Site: brandenburg
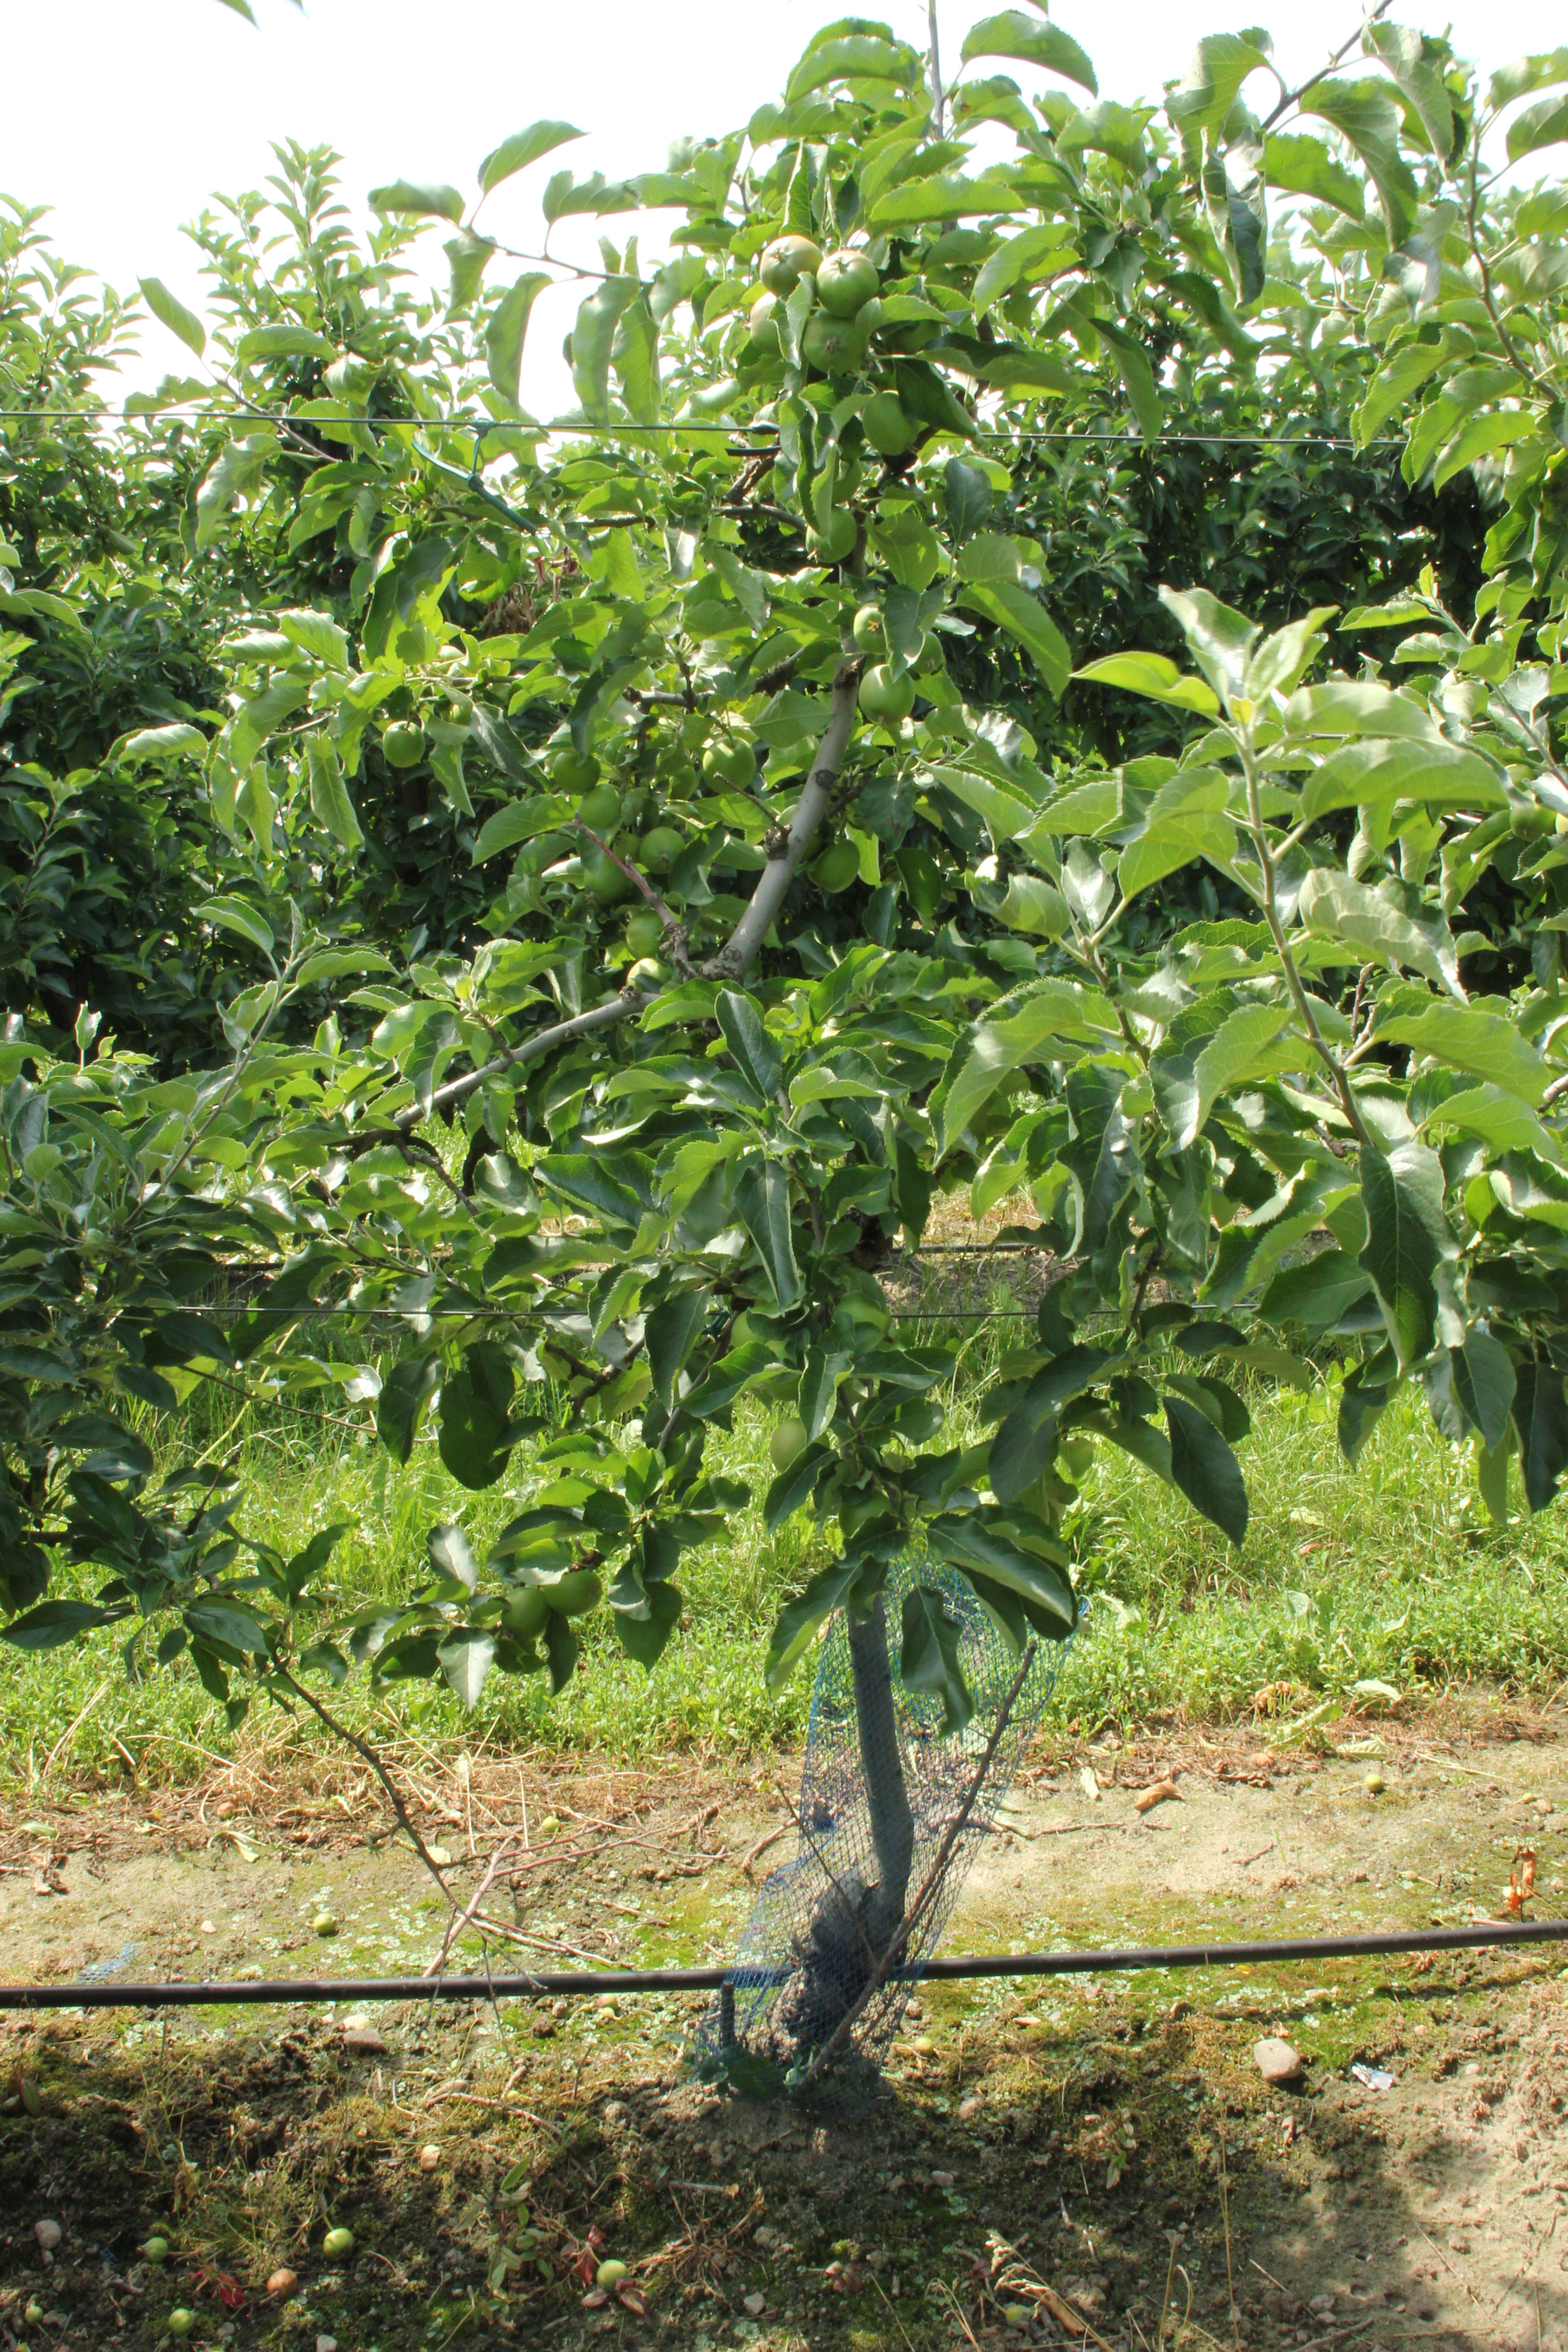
Growth stage (BBCH 74): Development of fruit